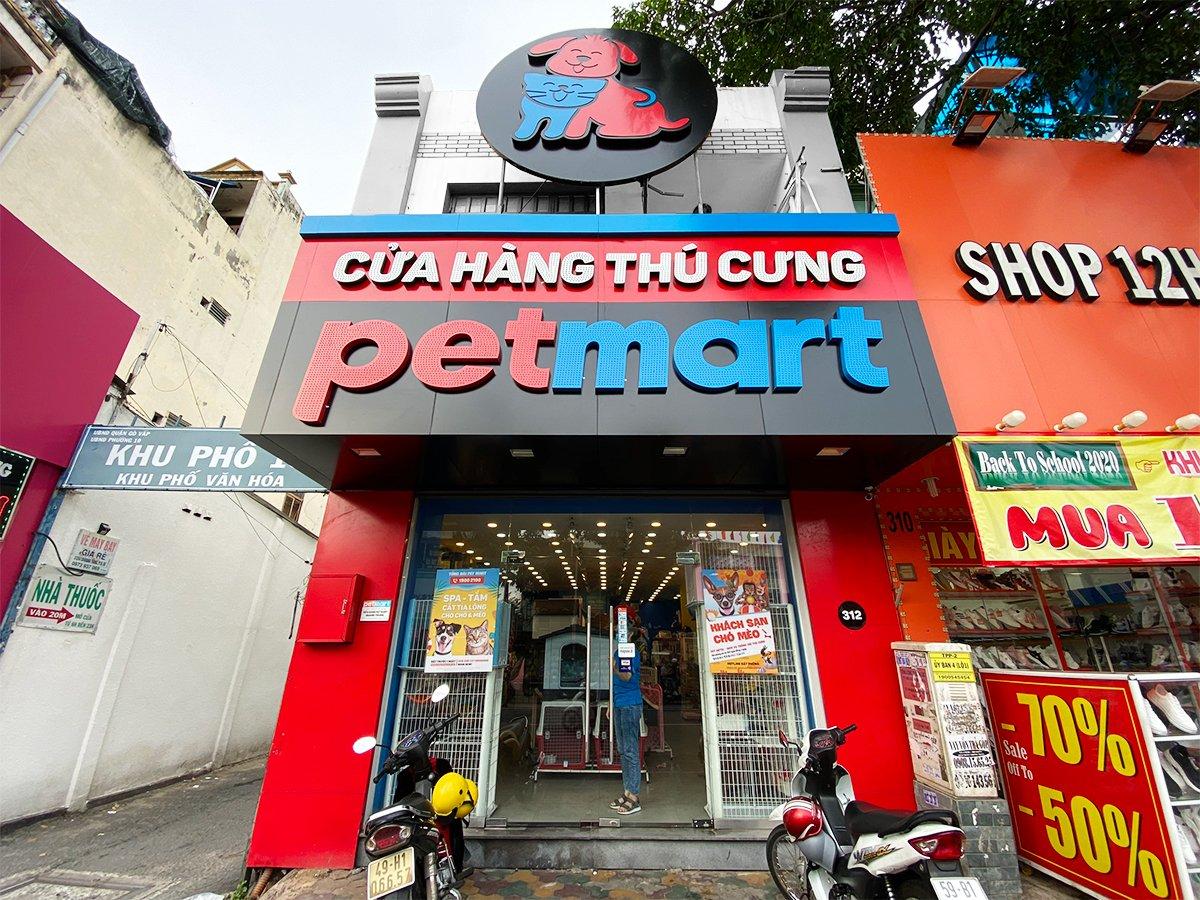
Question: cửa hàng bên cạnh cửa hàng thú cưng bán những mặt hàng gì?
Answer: bán các loại giày thể thao